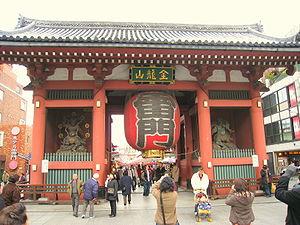
Le Kaminarimon est la porte extérieure d'un ensemble de deux grandes portes d'entrée qui conduisent finalement au Sensō-ji à Asakusa, au Japon. La porte, avec sa lanterne et ses statues, est populaire auprès des touristes. Elle fait 11,7 m de haut, 11,4 m de large et couvre une superficie de 69,3 m².